Port Imperial

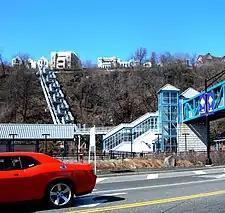
Stairways to station

In June 2012, NJT and NY Waterway began a fare-sharing program for riders transferring between the light rail and ferries for ten-trip and monthly tickets holders, in a program called "Surf and Turf".